Moses Adams

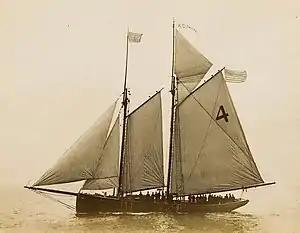
Pilot boat "Adams".

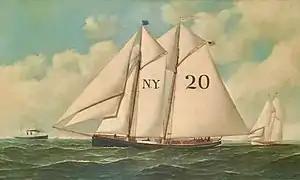
Pilot boat "Joseph Pulitzer".

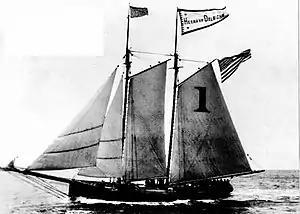
Pilot boat "Hermann Oelrichs".

From 1888 to 1894, Adams built three pilot boats. In 1888, he built the 170-ton Boston pilot boat "Adams," No. 4, for Captain John H. Jeffries. She was named for Melvin O. Adams, an American attorney and railroad executive. Her design was by Boston yacht designer Edward Burgess, known for his America's Cup defenders. Her dimensions were 88 ft. in length; 22 ft. in width, with 11 ft. in depth of hold; and 150-tons Tonnage. She cost $13,000 to build.